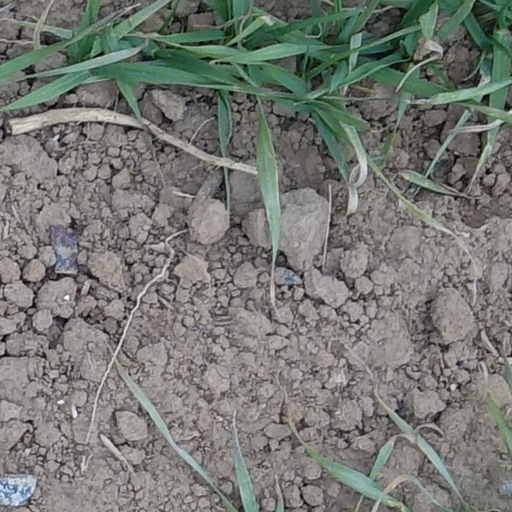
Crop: wheat